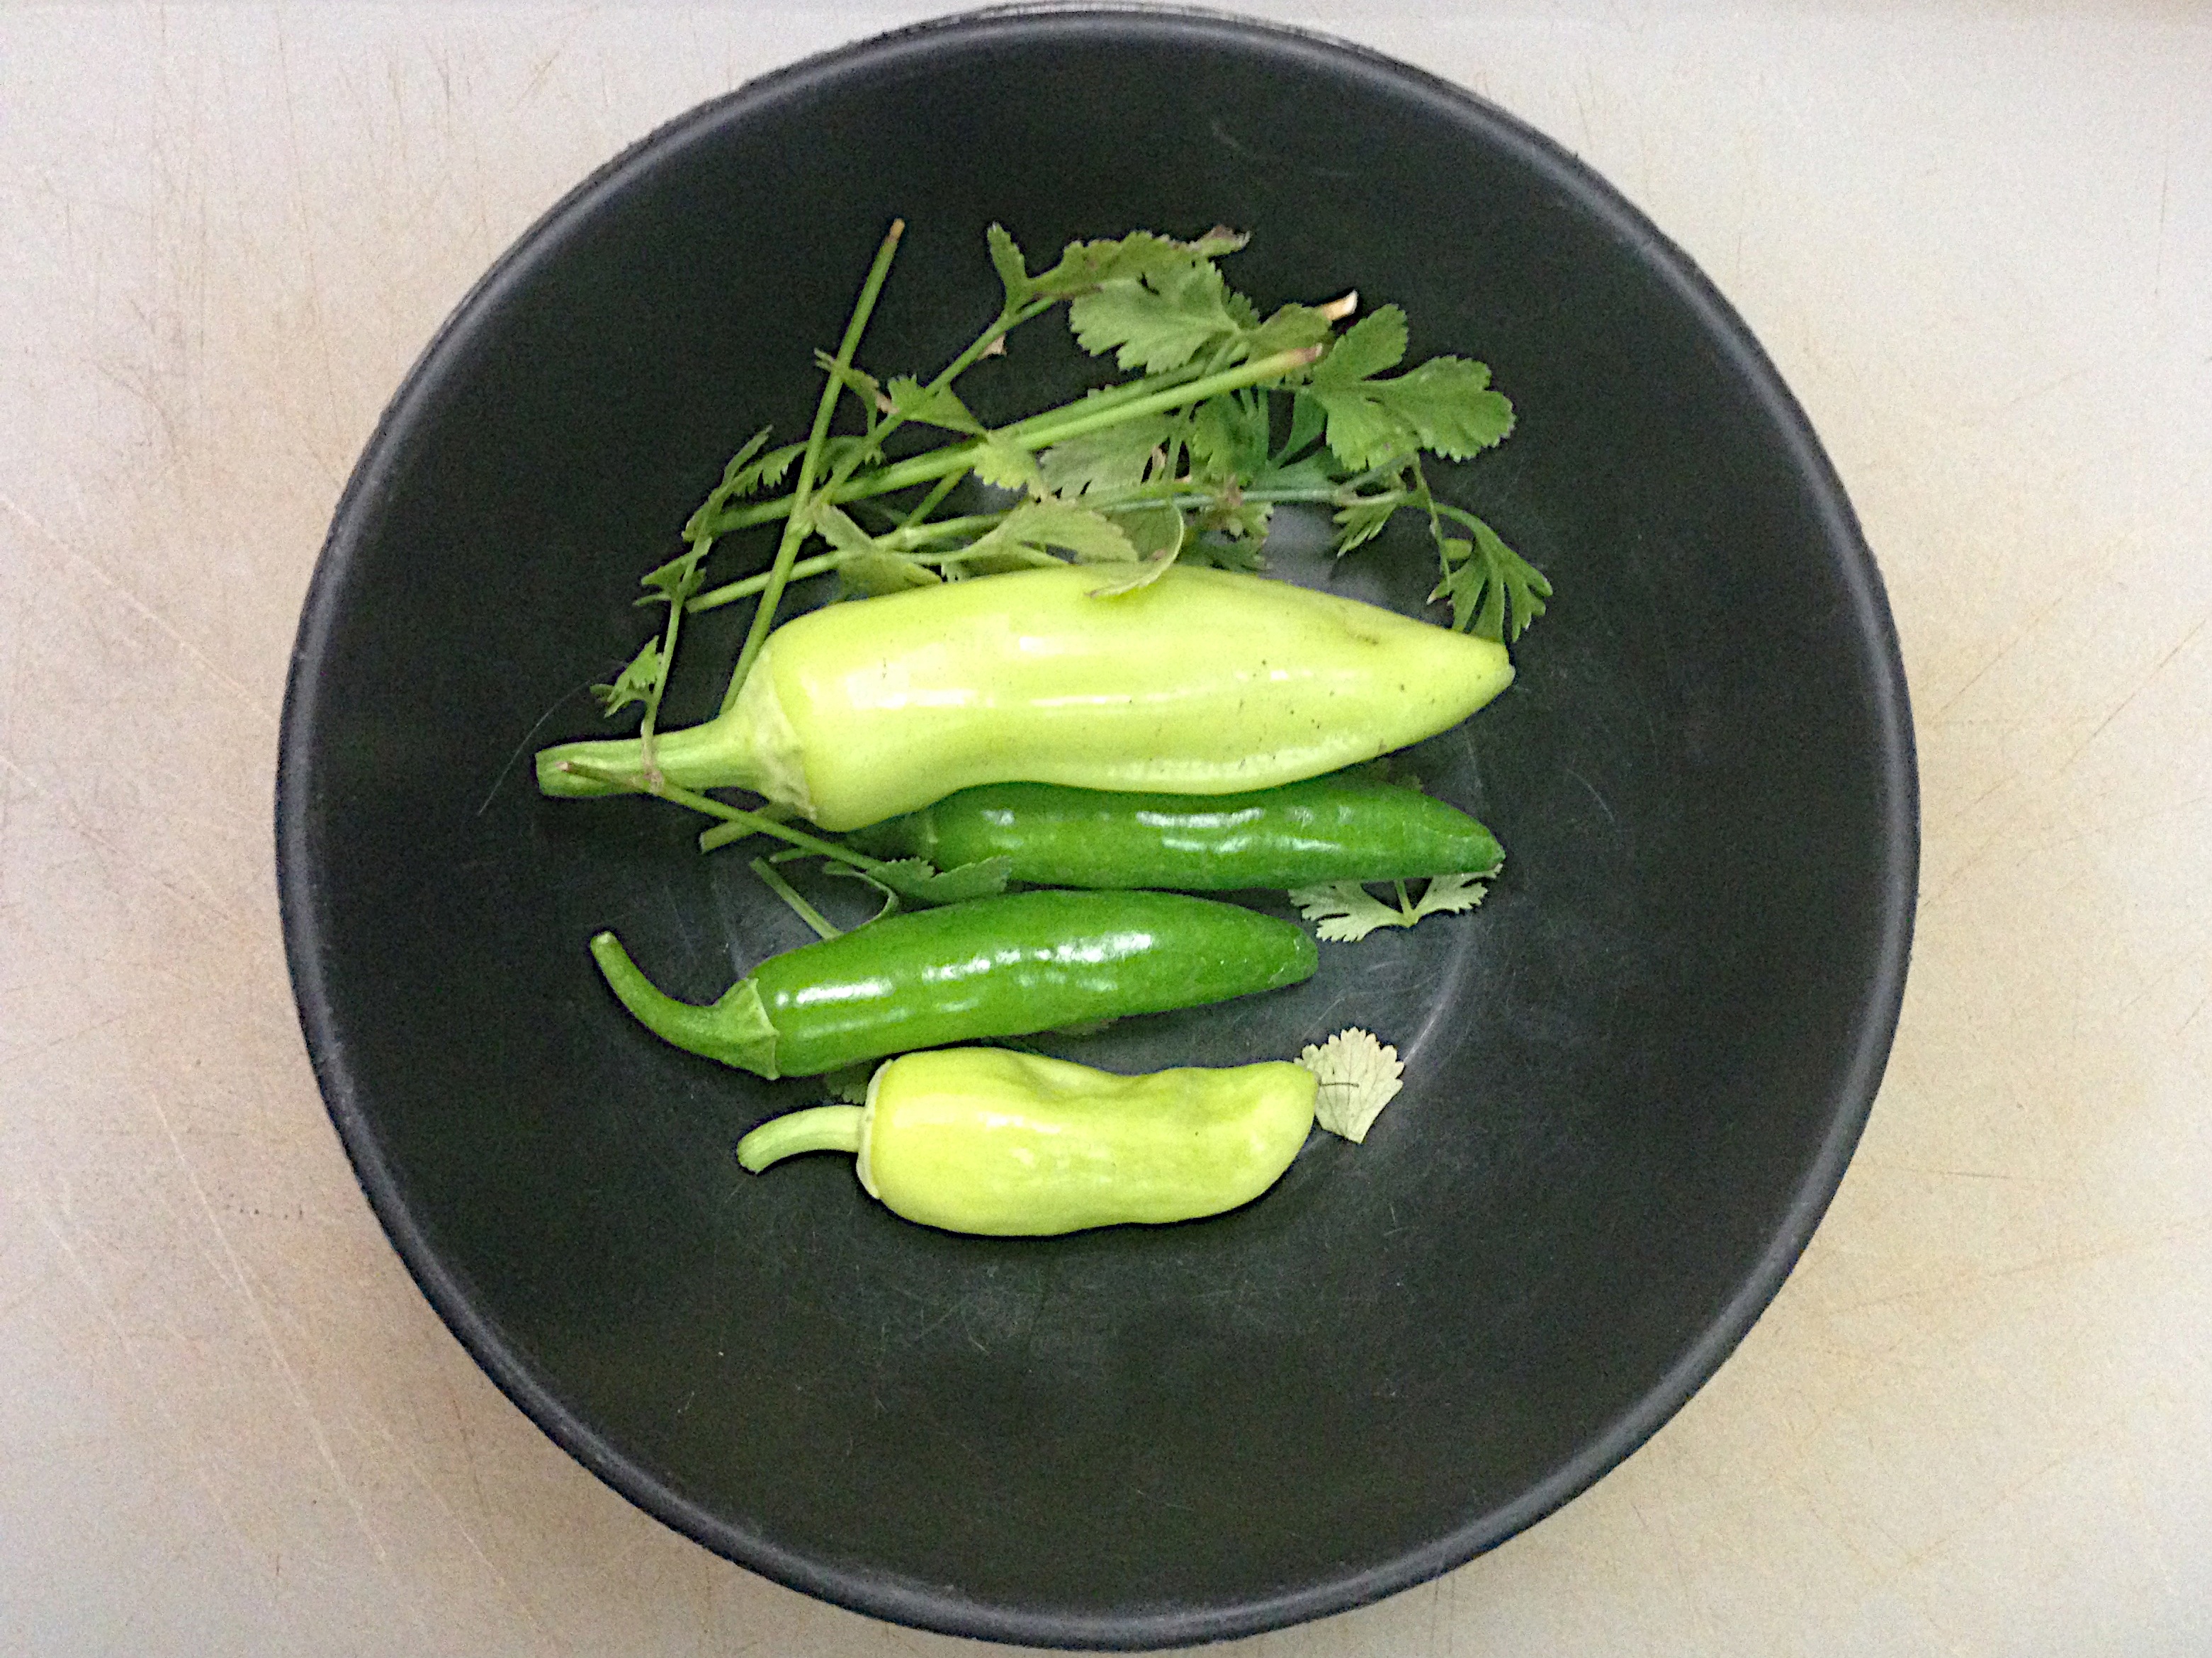
plant, dish, food, produce, vegetable, flowering plant, land plant